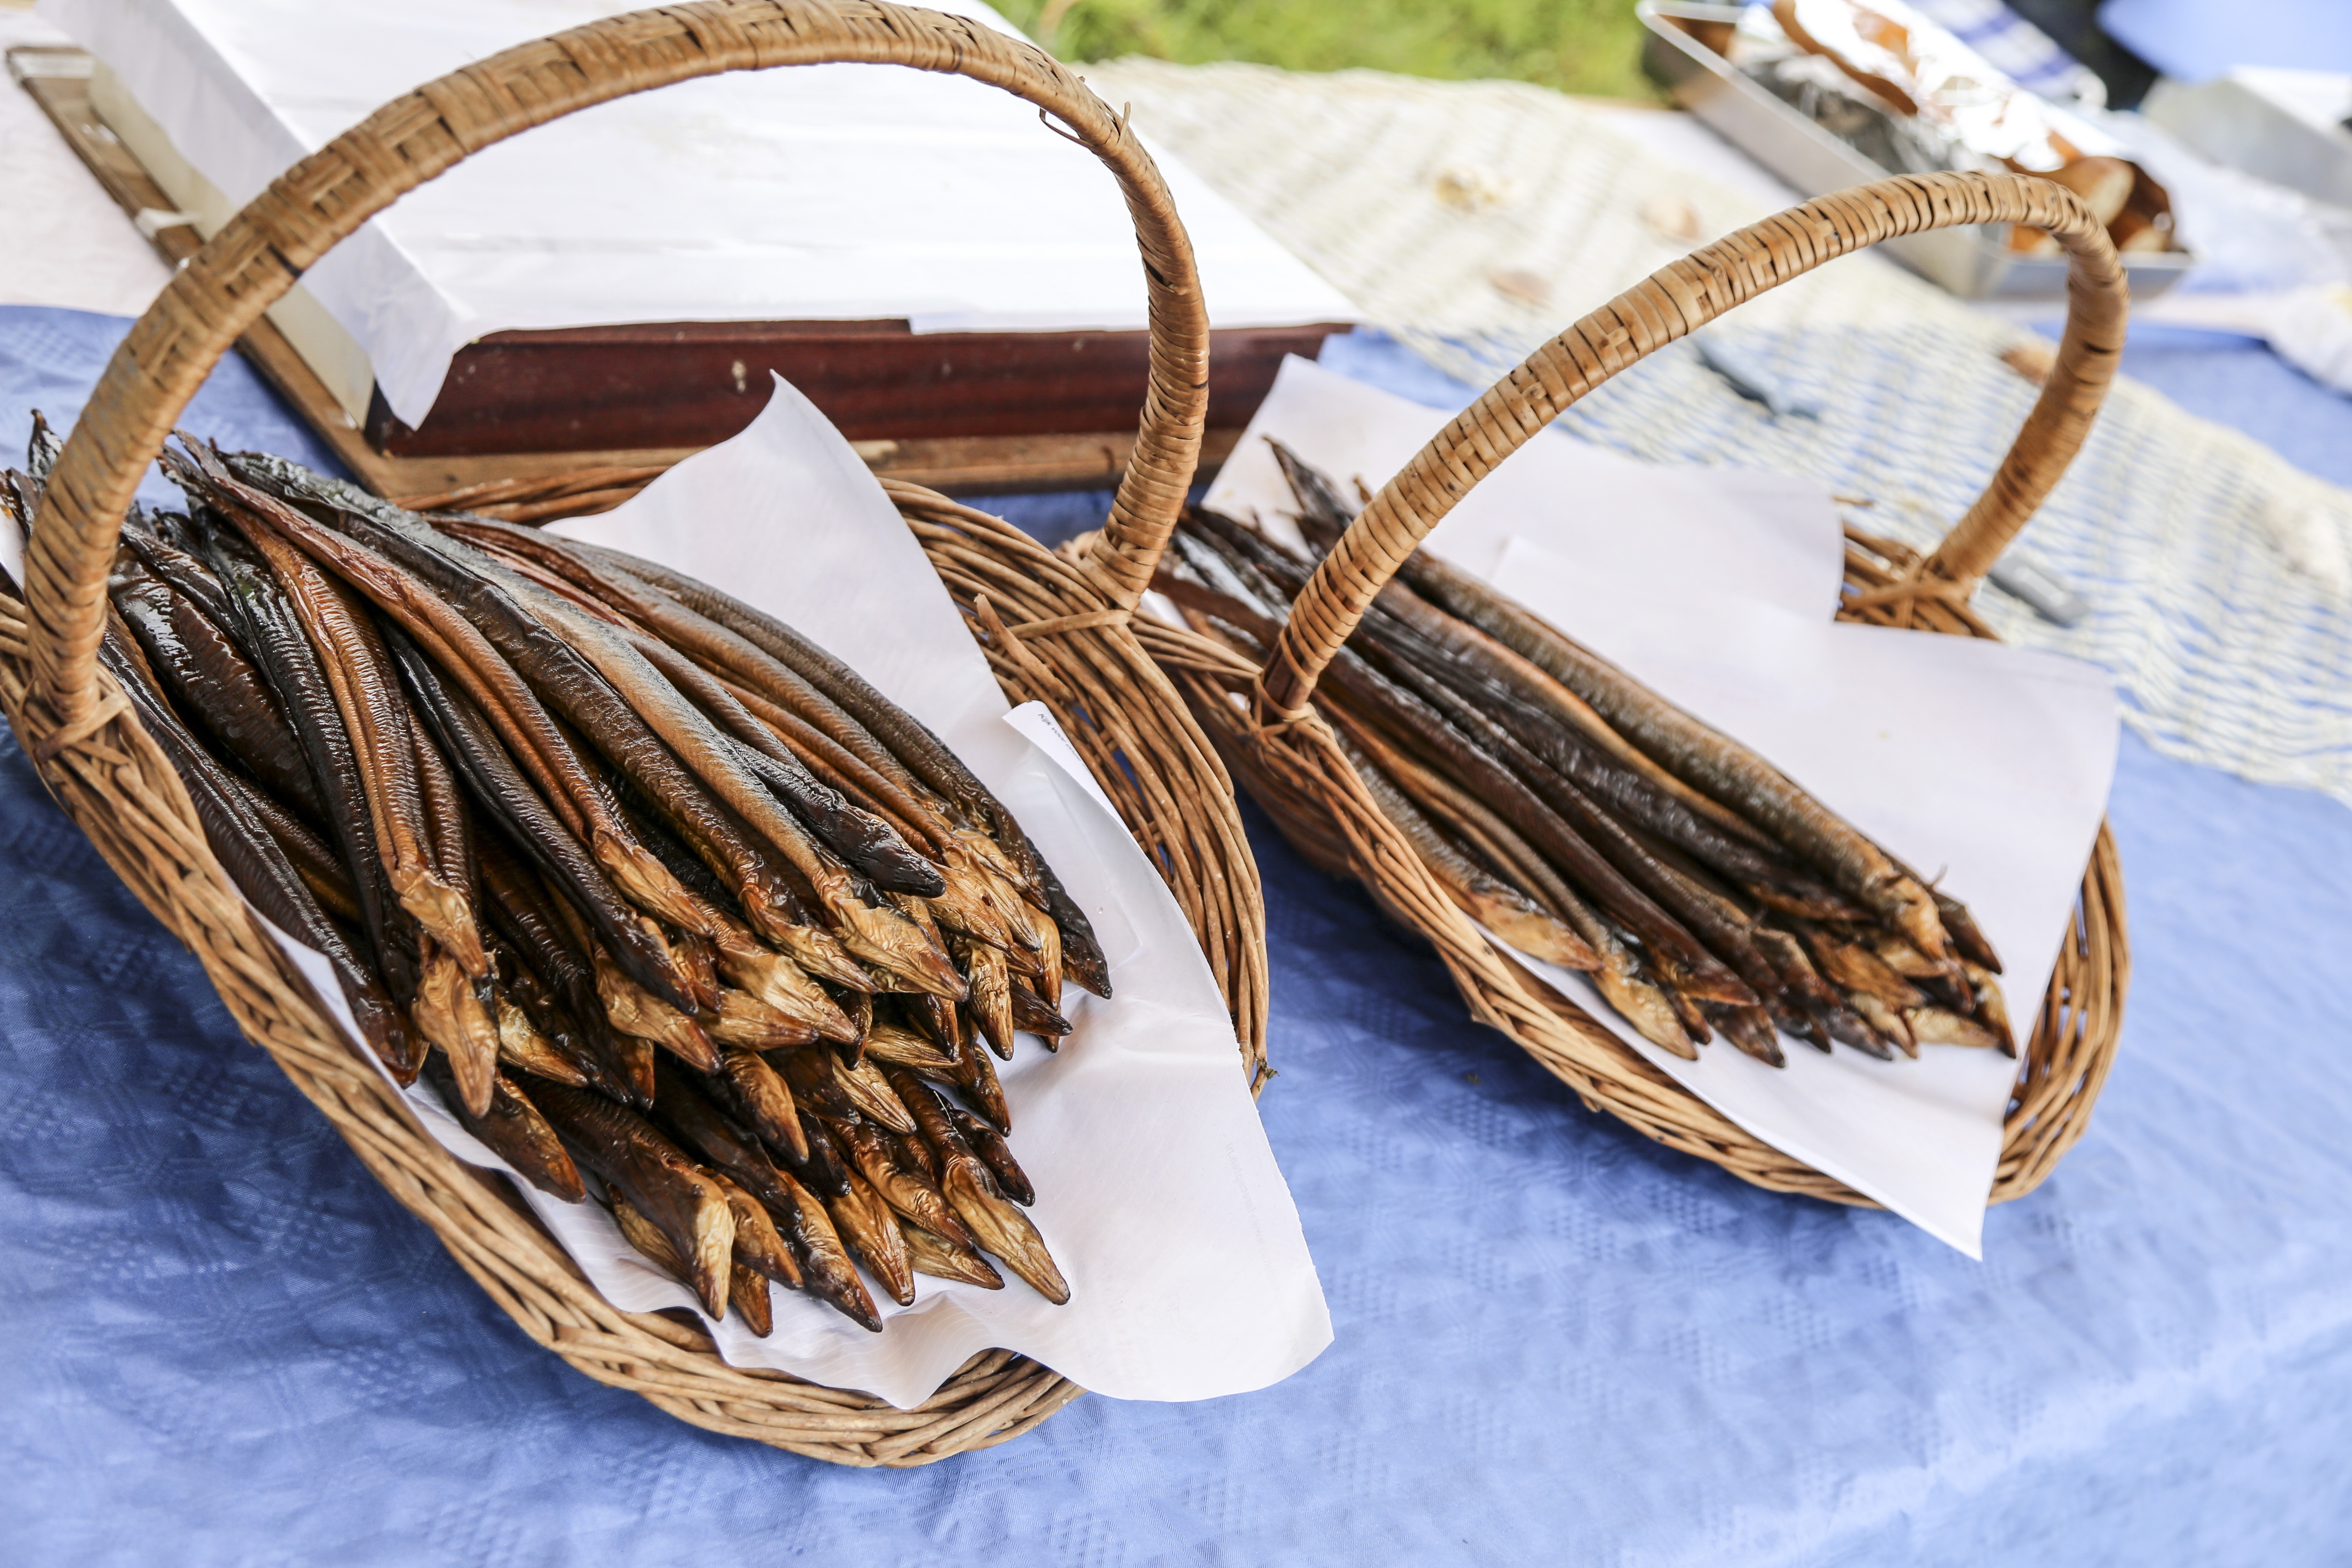
wood, food, herb, produce, fresh, coconut, zealand, eel, flavor, grass family